Nagatoshi Station

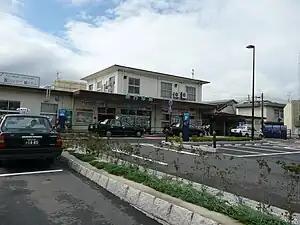
Nagatoshi Station in July 2009

is a passenger railway station located in the city of Nagato, Yamaguchi Prefecture, Japan. It is operated by the West Japan Railway Company (JR West).